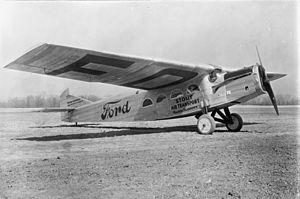
Le Stout 2AT est un avion de ligne monomoteur américain des années 1920. Il est connu comme le premier avion victime d'un crash mortel aux États-Unis. Il marqua aussi les débuts de Ford dans l'aviation.